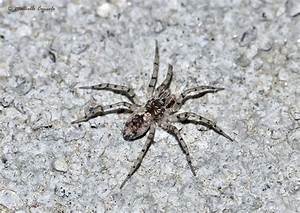
Label: spider